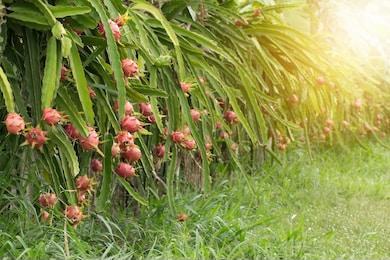
Label: Dragonfruit